Question: Please indicate a possible affordance area of the cup that can be used for pouring
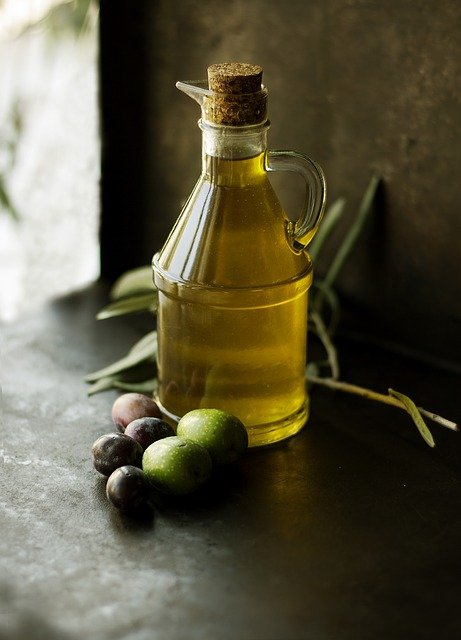
Answer: [170.851, 57.544, 271.904, 176.842]